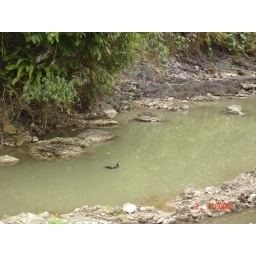
The duck enjoying in river Nampong